John Macpherson (privateer)

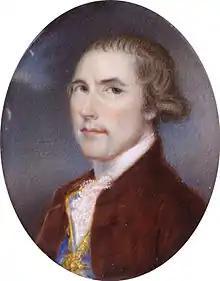
Macpherson, pictured around 1760

John Macpherson (1726September 6, 1792) was a Scottish-born privateer. After emigrating to colonial America, he built Mount Pleasant in Philadelphia, Pennsylvania, in 1762.